University of Virginia's College at Wise

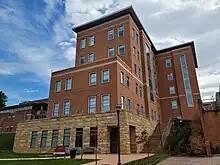
Library

The University of Virginia's College at Wise comprises just outside of the small town of Wise. It is approximately from Kingsport, Tennessee and from Pikeville, Kentucky.